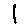
Label: 1